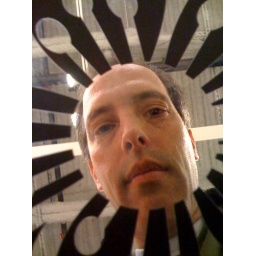
This is a cool glass table top as seen from underneath at Ikea.